List of Ace Attorney characters

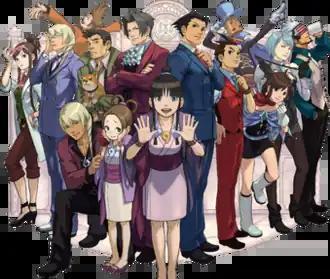
Several of the series' characters, from left to right:Back – Larry ButzMiddle – Ema Skye, Kristoph Gavin, Dick Gumshoe (with Missile), Miles Edgeworth, Phoenix Wright, Apollo Justice, Trucy Wright (with Mr. Hat), Franziska von Karma, GodotFront – Klavier Gavin, Pearl Fey, Maya Fey

"Ace Attorney" is a series of legal thriller comedy-drama adventure/visual novel games created by Shu Takumi. Players assume the role of a defense attorney in a fictional courtroom setting in the main series. Published by Capcom, the series includes "", "", "", "", "", "", "," "", "", "", and "". Character names for the English release of the series were changed significantly from the original Japanese release.